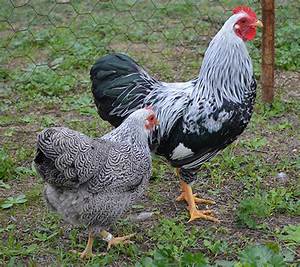
Label: gallina